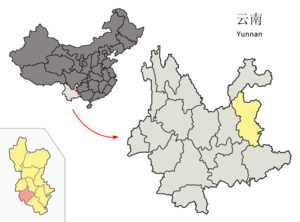
Le xian de Luliang est un district administratif de la province du Yunnan en Chine. Il est placé sous la juridiction de la ville-préfecture de Qujing.